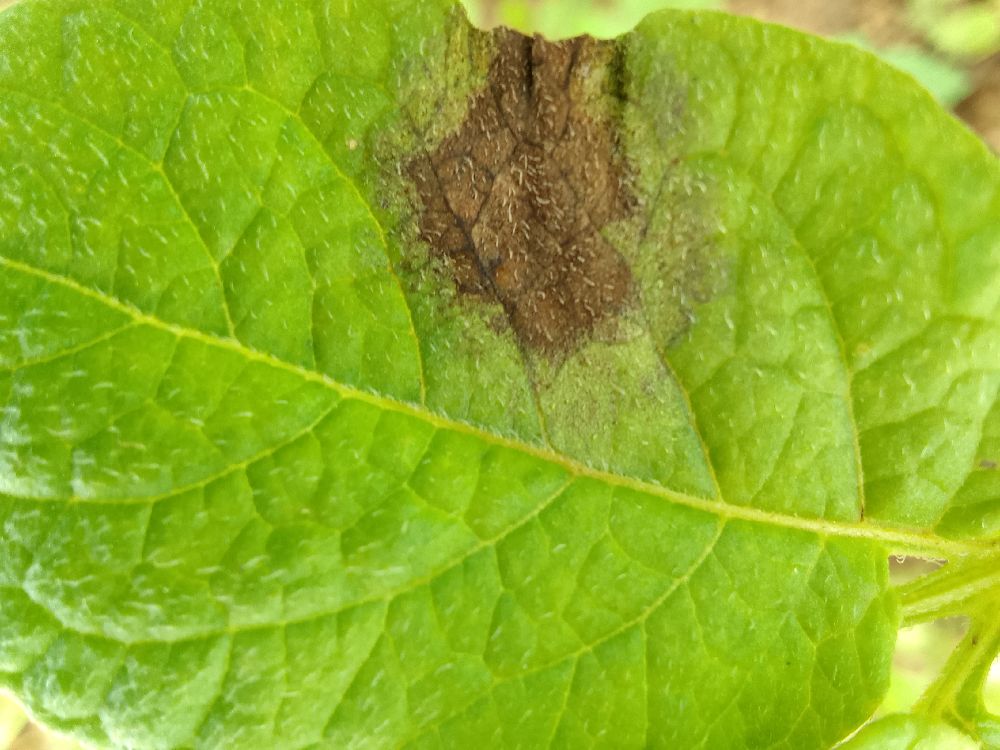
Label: Late blight